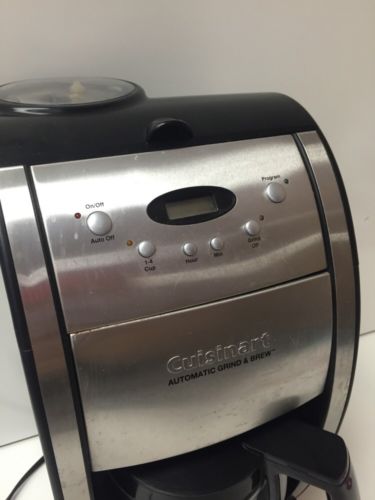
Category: coffee maker